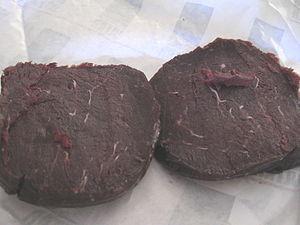
"La pratique de la chasse à la baleine en Islande n'est pas documentée dans les sagas, mais elle daterait du XIIᵉ siècle. Il est possible que les cadavres de cétacés échoués aient d'abord été exploités, puis que ces animaux aient été chassés à partir d'embarcations à l'aide de harpons, les carcasses dérivant ensuite vers la côte où l'on en récupérait la viande. La relation des Islandais à cette chasse se traduit notamment par le mot islandais hvalreki qui signifie à la fois ""baleine échouée"" et ""jackpot"". Les cétacés ont commencé à être recensés par des auteurs s'intéressant à la nature à partir du XIIIᵉ siècle.